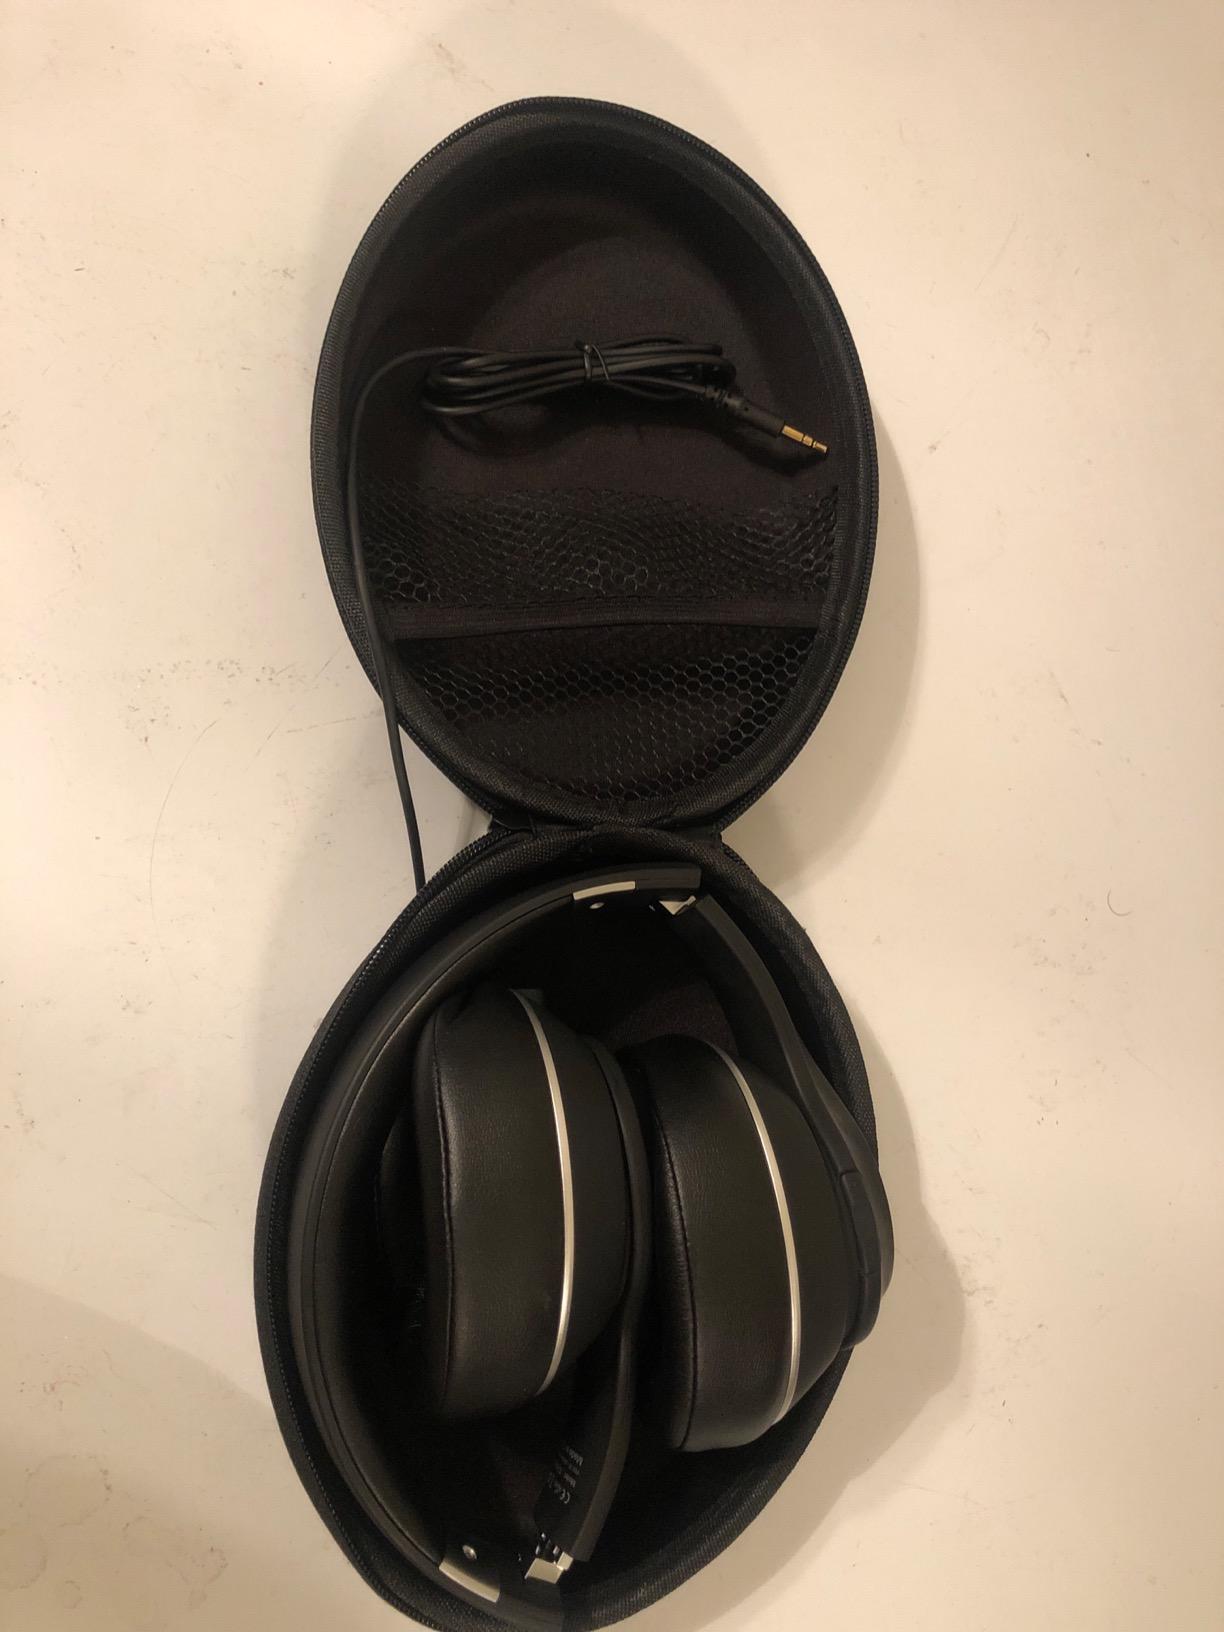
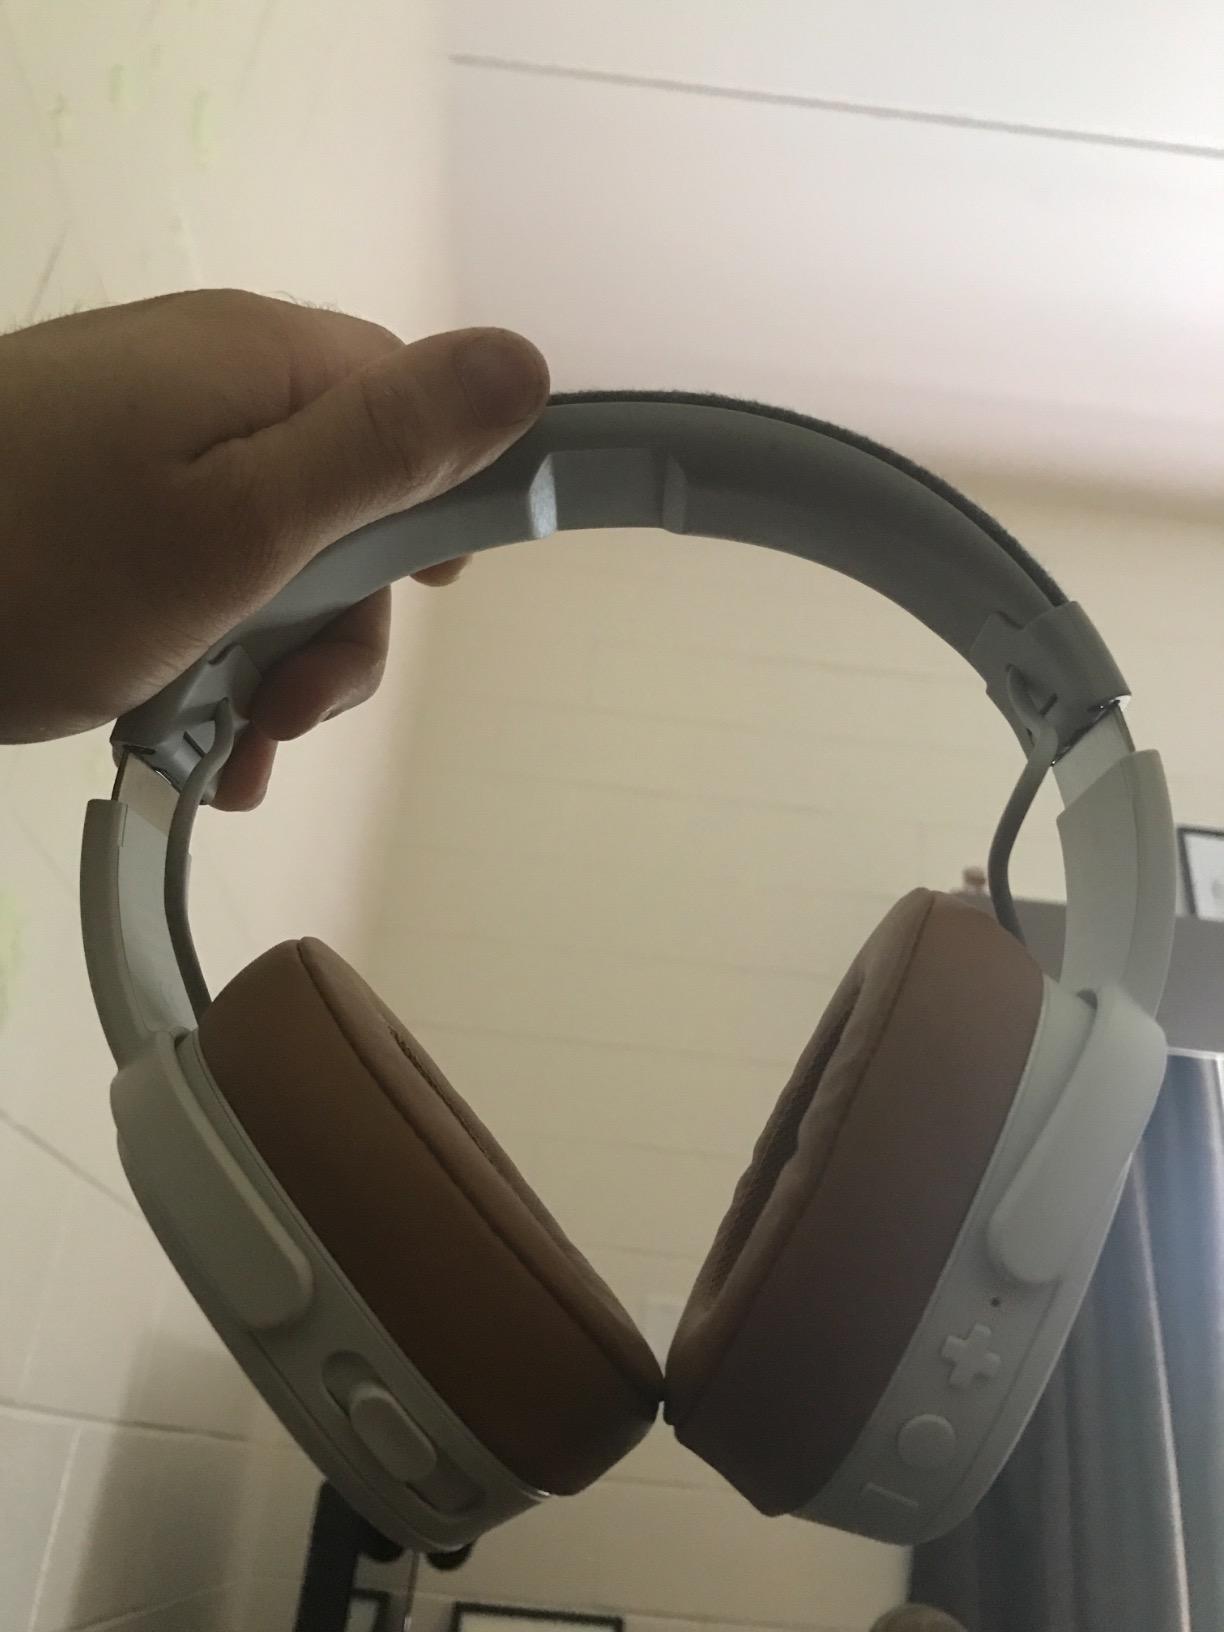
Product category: headphones
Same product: no